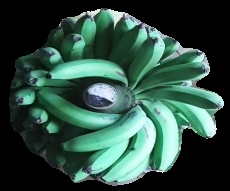
Variety: pachbale
Grade: grade1